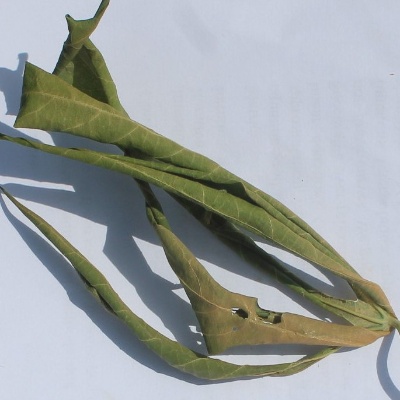
Crop: Cassava
Condition: bacterial blight